Joseph von Maier

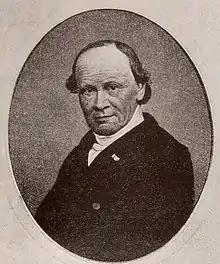

Joseph von Maier (27 April 1797 – 19 August 1873) was a German rabbi, who served as "Oberkirchenrath" ('High Consistorial Councillor') of the Kingdom of Württemberg.